Beaney House of Art and Knowledge

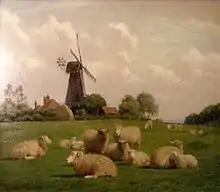
Herne Mill 1914 by William Sidney Cooper, now in Herne Bay Museum.

The gallery is known for its collection of works by local artists including Thomas Sidney Cooper and his relatives Thomas George Cooper and William Sidney Cooper. It also contained Old Masters and European oils from the 16th century onwards. The De Zoete collection of English and Dutch artists was given by Gerard Frederick de Zoete (1850-1932) in 1906. The museum originally had a Van Dyck painting of James I's daughter and a Burne-Jones "Wheel of Fortune" in oils. It has a collection of engravings and prints of old Canterbury, given by Dr Pugin Thornton and J. Henniker Heaton, besides the Ingram collection of engravings and drawings of India, and the Godfrey collection of old Italian engravings. In the gallery's collection are paintings from the Norwich School and by Adrian Scott Stokes, besides a 16th-century portrait of Chaucer, two Jacob Epstein portrait busts and one by Henry Weekes. One of the last important acquisitions was "Sir Basil Dixwell" by Van Dyck bought for £1 million by Canterbury on behalf of the museum in 2004. During the refurbishment, these exhibits were either in storage, with specialist conservators for remedial work, or on short term display at the Museum of Canterbury until 2012, where the Van Dyck could be seen.